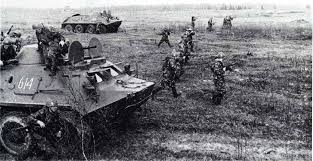
Label: BTR-70